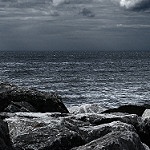
Label: sea